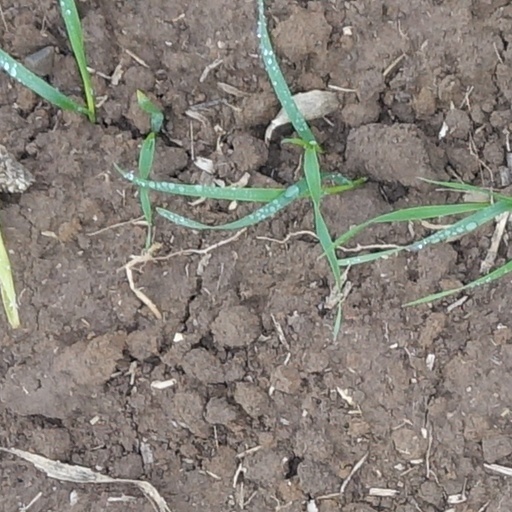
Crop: wheat